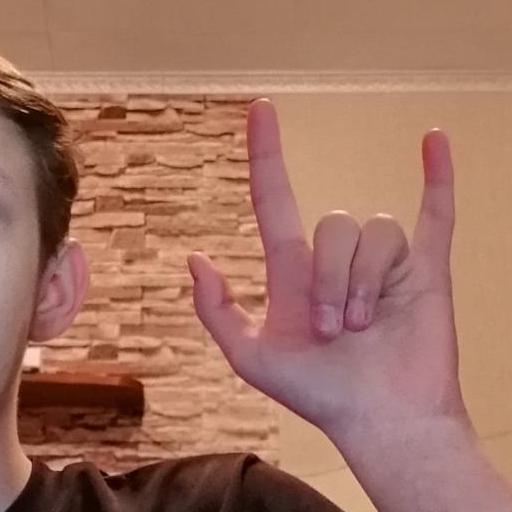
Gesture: rock